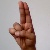
The image shows a hand gesture representing the letter 'U' in Indian Sign Language.